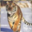
Label: tiger